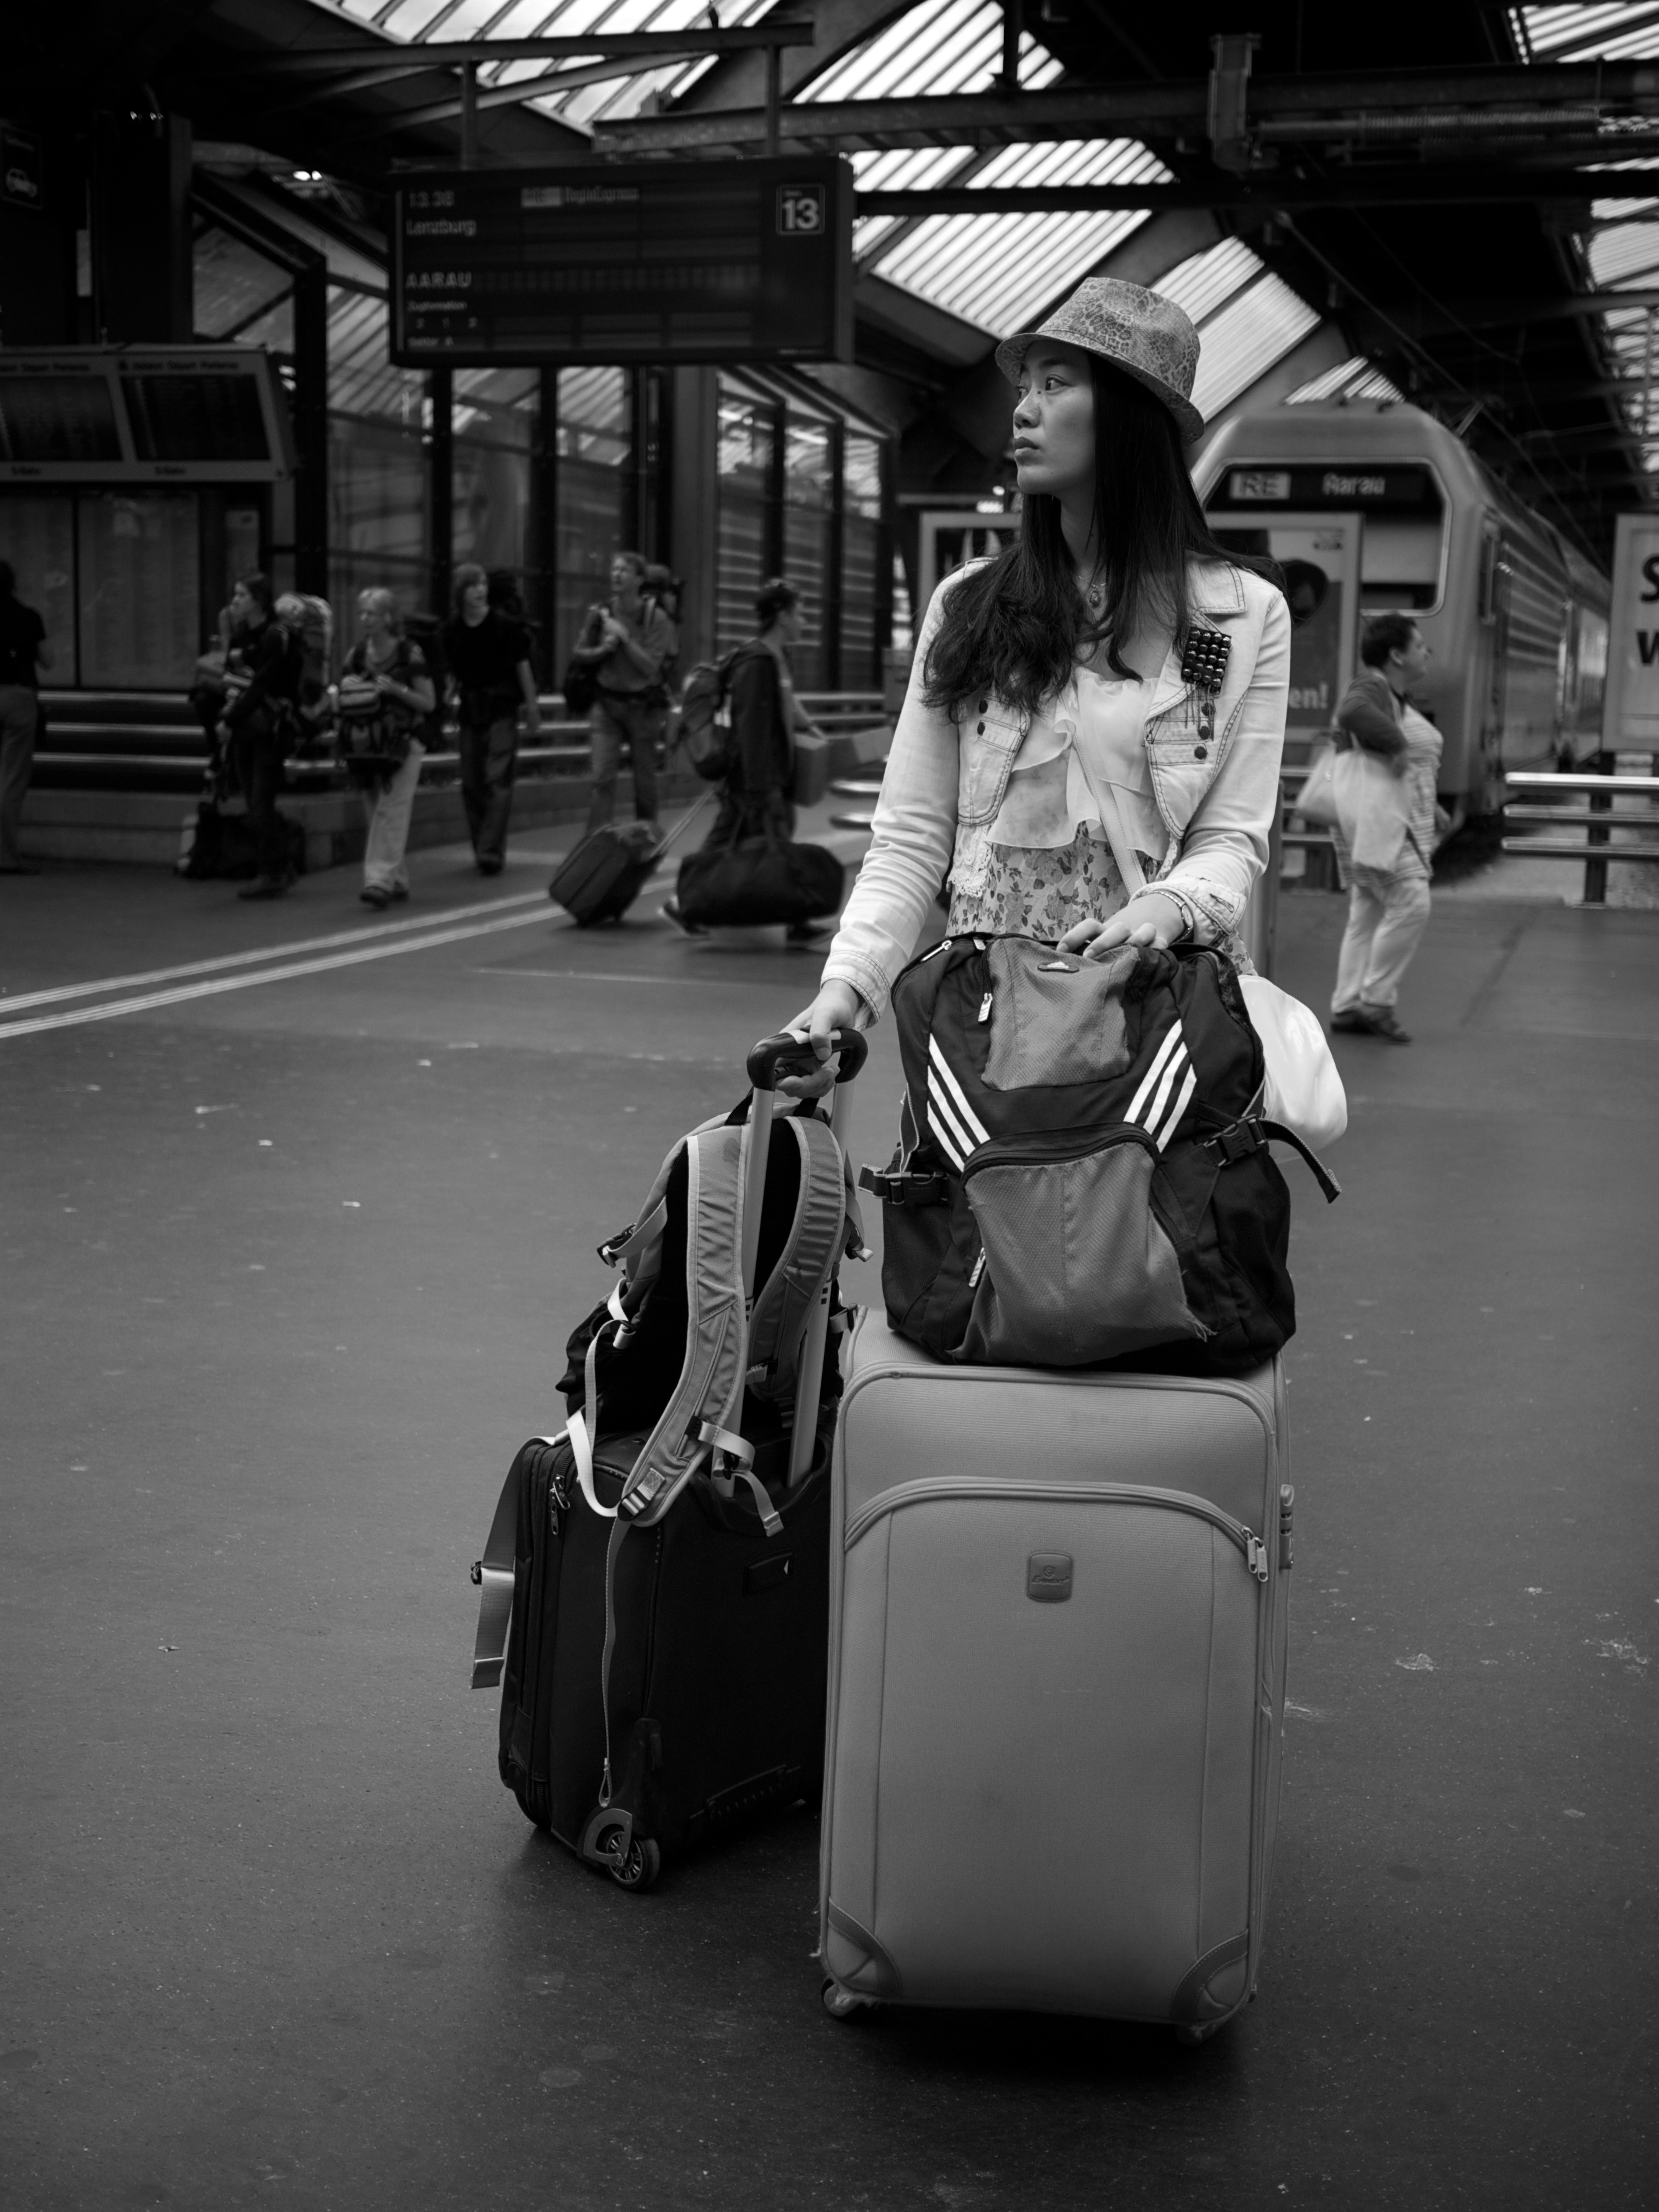
black and white, road, white, street, photography, ebook, vehicle, sitting, training, fashion, black, monochrome, reflex camera, streetphotography, flickr, thomas, video, digital camera, infrastructure, olympus, photograph, snapshot, omd, fuji, leica, monochrom, leuthard, hcb, thomasleuthard, streettogs, monochrome photography, single lens reflex camera, human positions